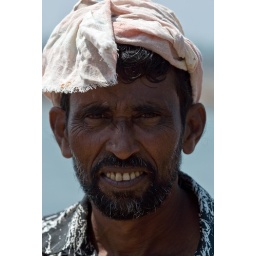
A local fisherman at Mangalore fish market in Inida